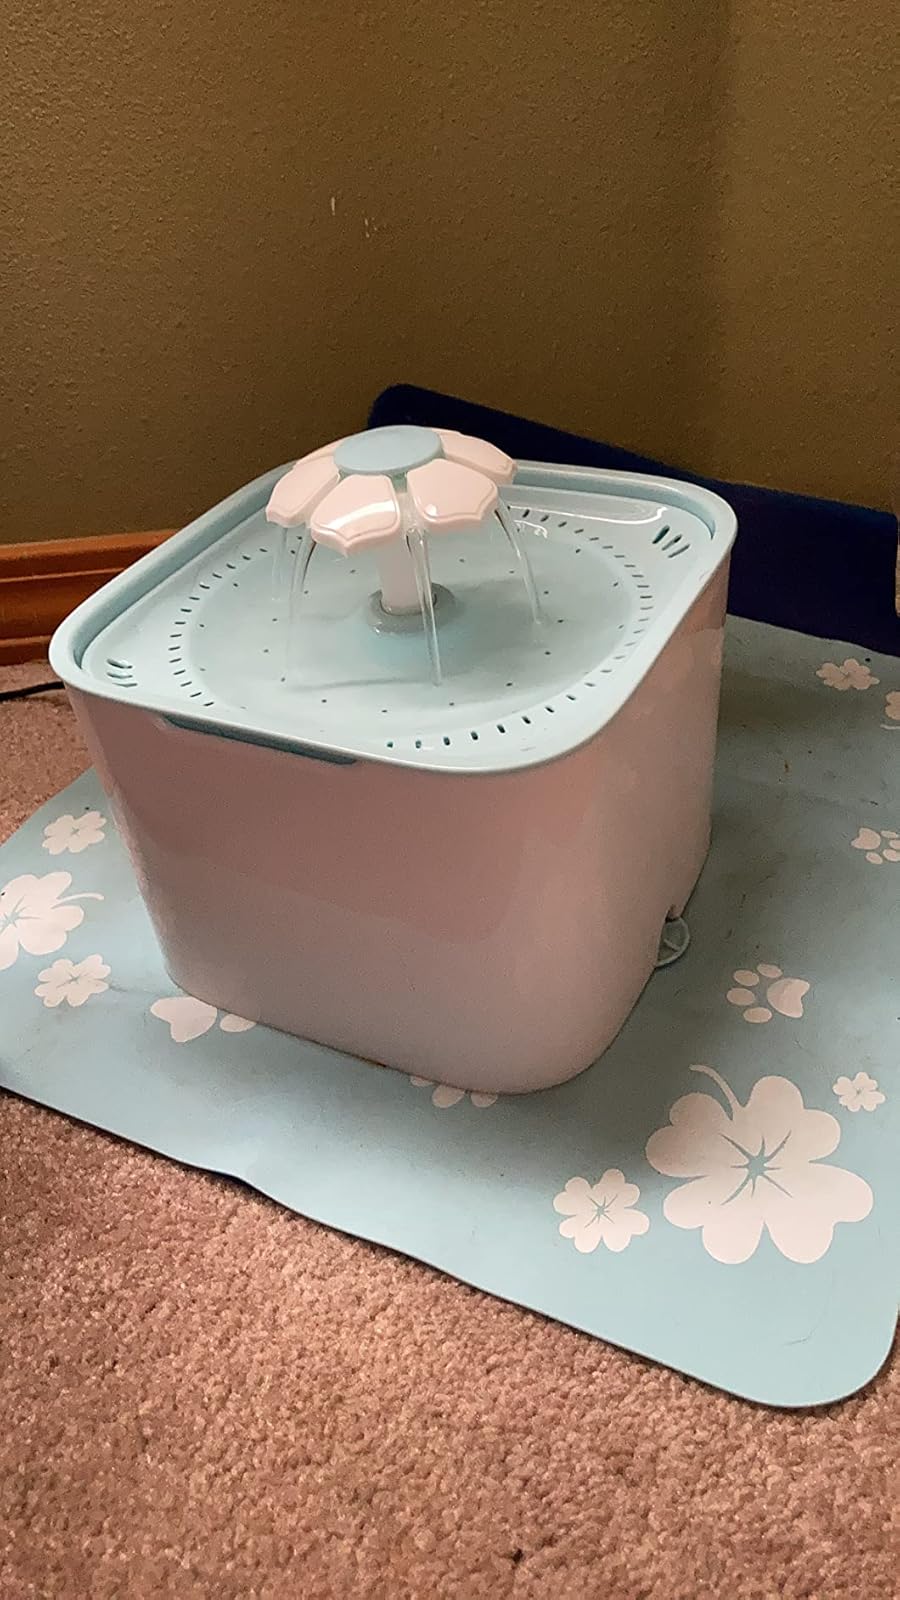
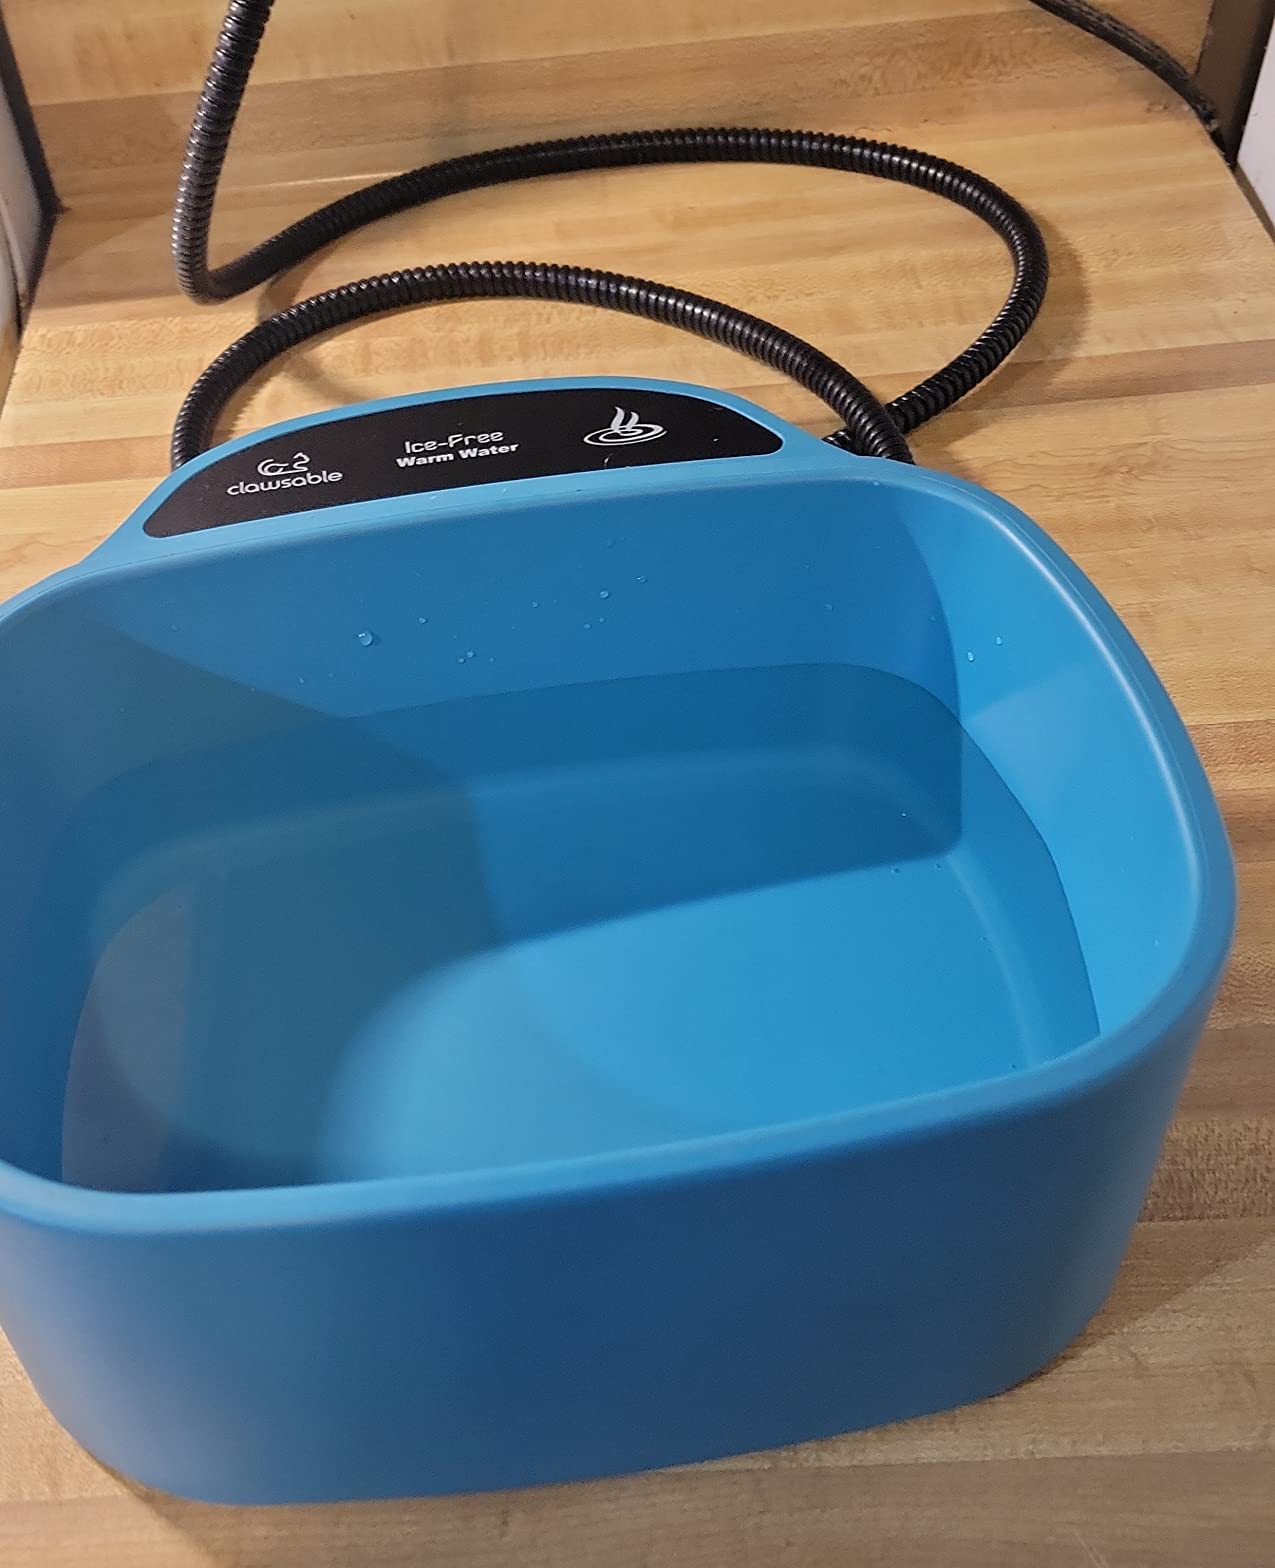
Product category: items_bowl
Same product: no